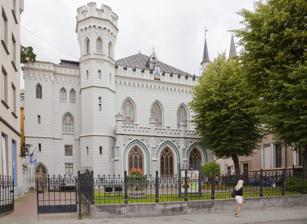
Building: Small Guild, Riga
Country: Latvia
Year built: 1866
Guild and building in Riga, Latvia Small Guild Mazā ģilde (in Latvian) General information Architectural style Neo-Gothic Town or city Riga Country Latvia Construction started 1864 Completed 1866 Design and construction Architect(s) Johann Felsko The Small Guild ( Latvian : Mazā ģilde ) is a building situated in Riga , Latvia , at 3/5 Amatu Street. The building was erected in the years 1864—66 after a project by architect Johann Felsko in Neo-Gothic style. References